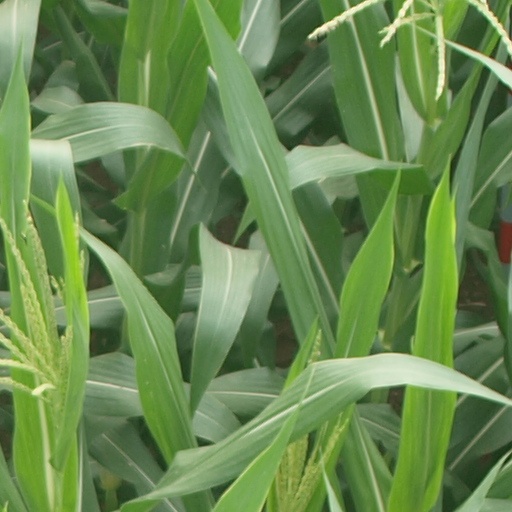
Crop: maize; corn